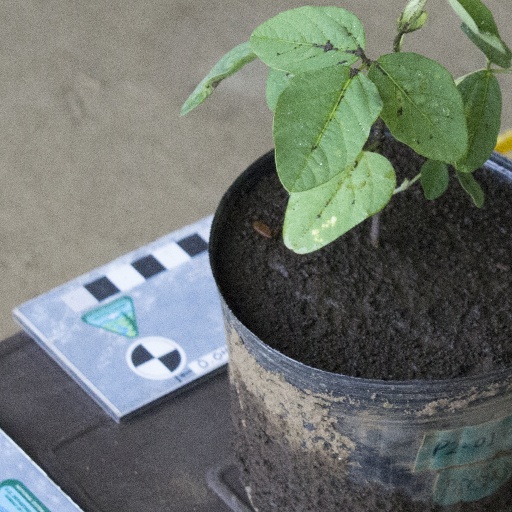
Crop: soybean